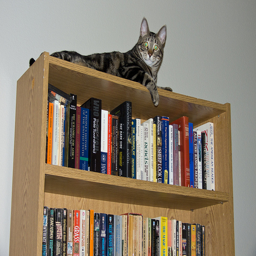
A cat sitting on top of a book shelf filled with books.
Cat sitting atop atop a tall bookcase full of books
A CAT IS LYING ON TOP OF THE BOOK CASE
a black gray and white cat is sitting on a bookshelf
A cat has a surprised look as it sits on the top of a bookshelf with books on the first and second shelf.